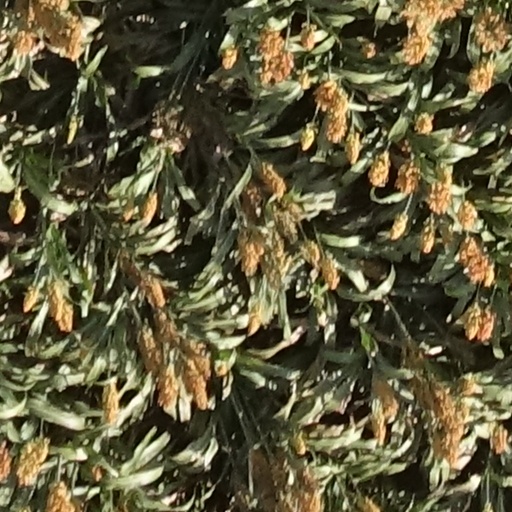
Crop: sorghum